Odd Man Out: A Year on the Mound with a Minor League Misfit

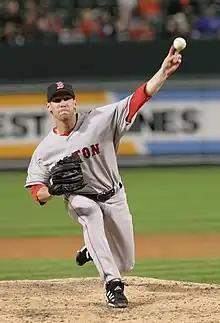
Craig Breslow

Several notable players and other personnel are prominently mentioned in "Odd Man Out". The most prominent mentions include: